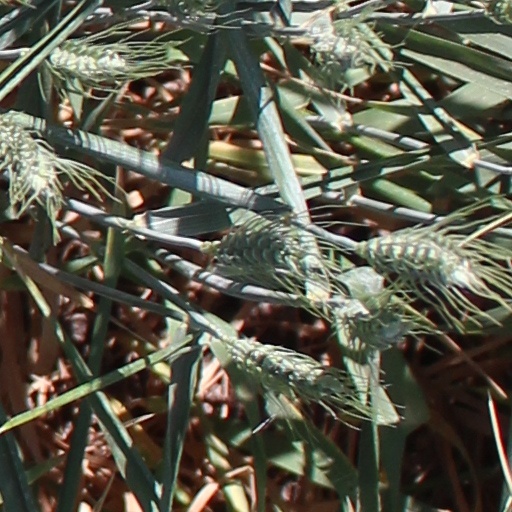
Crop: wheat